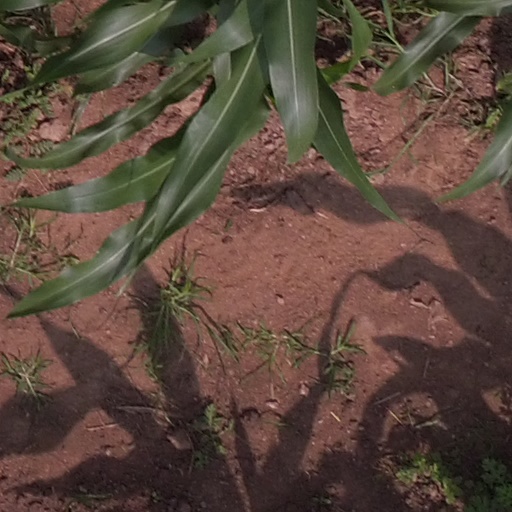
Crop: maize; corn